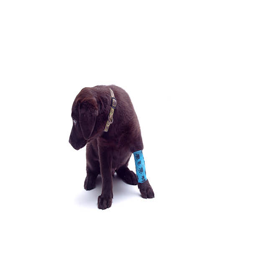
cute puppy with an injured paw